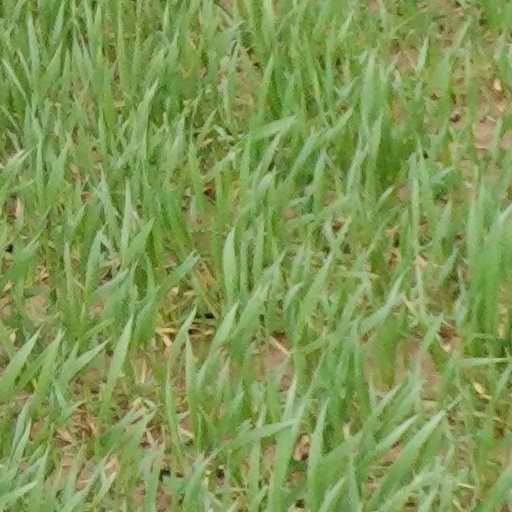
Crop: wheat